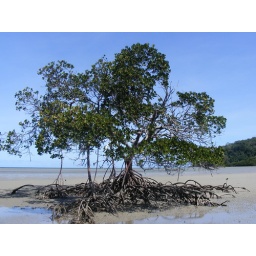
I'm fascinated by the beautiful shapes of trees, and a tree on a beach is quite unusual.